Saša Zagorac

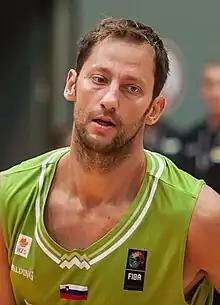
Zagorac in 2016

Saša Zagorac (born 1 January 1984) is a Slovenian retired professional basketball player. He plays as forward and is the younger brother of Željko Zagorac. He announced his retirement on 18 July 2020.